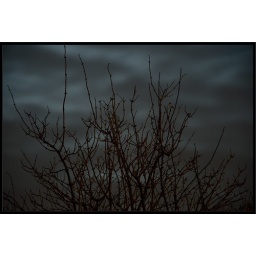
A small tree in my garden lit by the moon. The highlights are from nearby street lights